Hitler's British Girl

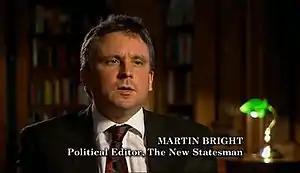
Martin Bright

The film starts with footage showing the 19-year-old Unity Mitford at the 1933 Nuremberg Rally where she is said to have become obsessed with Adolf Hitler. Unity and Hitler are said to have had a close relationship for five years and are even rumoured to have been engaged.